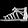
Label: Sandal